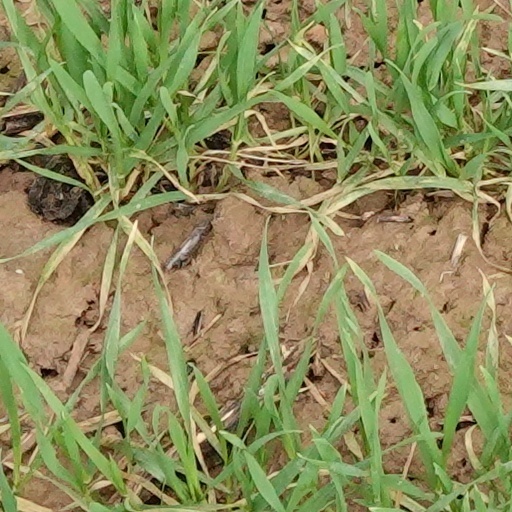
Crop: wheat